Dae Kwang

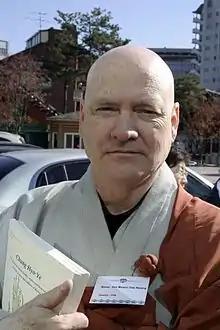
Dae Kwang

Dae Kwang is a Soen Sa Nim and is the current guiding teacher of the Providence Zen Center. He was ordained as a monk in 1987 and received Dharma transmission from Seung Sahn in 1996. He also serves as head abbot of the entire lineage, ranking just below Soeng Hyang (who is guiding teacher).